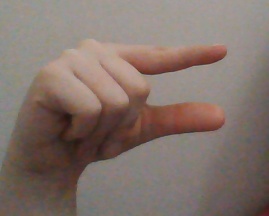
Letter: dal